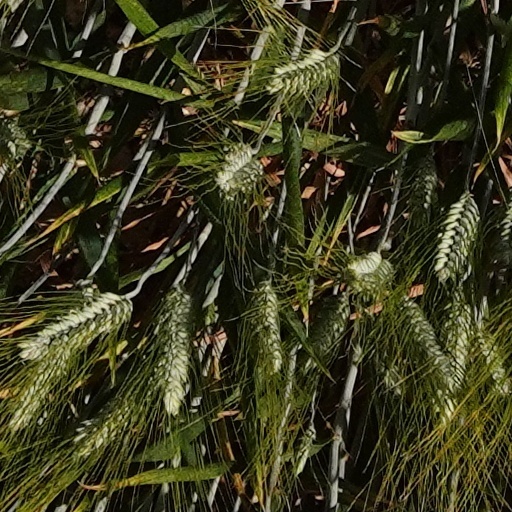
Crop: wheat